Thunderball (novel)

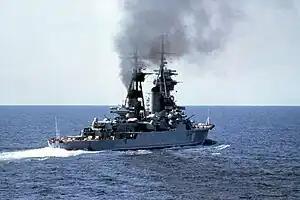
was a , similar to the "Alexander Nevsky".

Bond's examination of the hull of "Disco Volante" was inspired by the ill-fated mission undertaken on 19 April 1956 by "Buster" Crabb, the ex-Royal Navy frogman, on behalf of MI6. He examined the hull of the that had brought Nikita Khrushchev and Nikolai Bulganin on a diplomatic mission to Britain. Crabb disappeared in Portsmouth Harbour and was never seen again. As well as having Crabb in mind, Fleming would also recall the information about the 10th Light Flotilla, an elite unit of Italian navy frogmen who used wrecked ships in Gibraltar to launch attacks on Allied shipping. The specifications for "Disco Volante" had been obtained by Fleming from the Italian ship designer, Leopold Rodriguez.